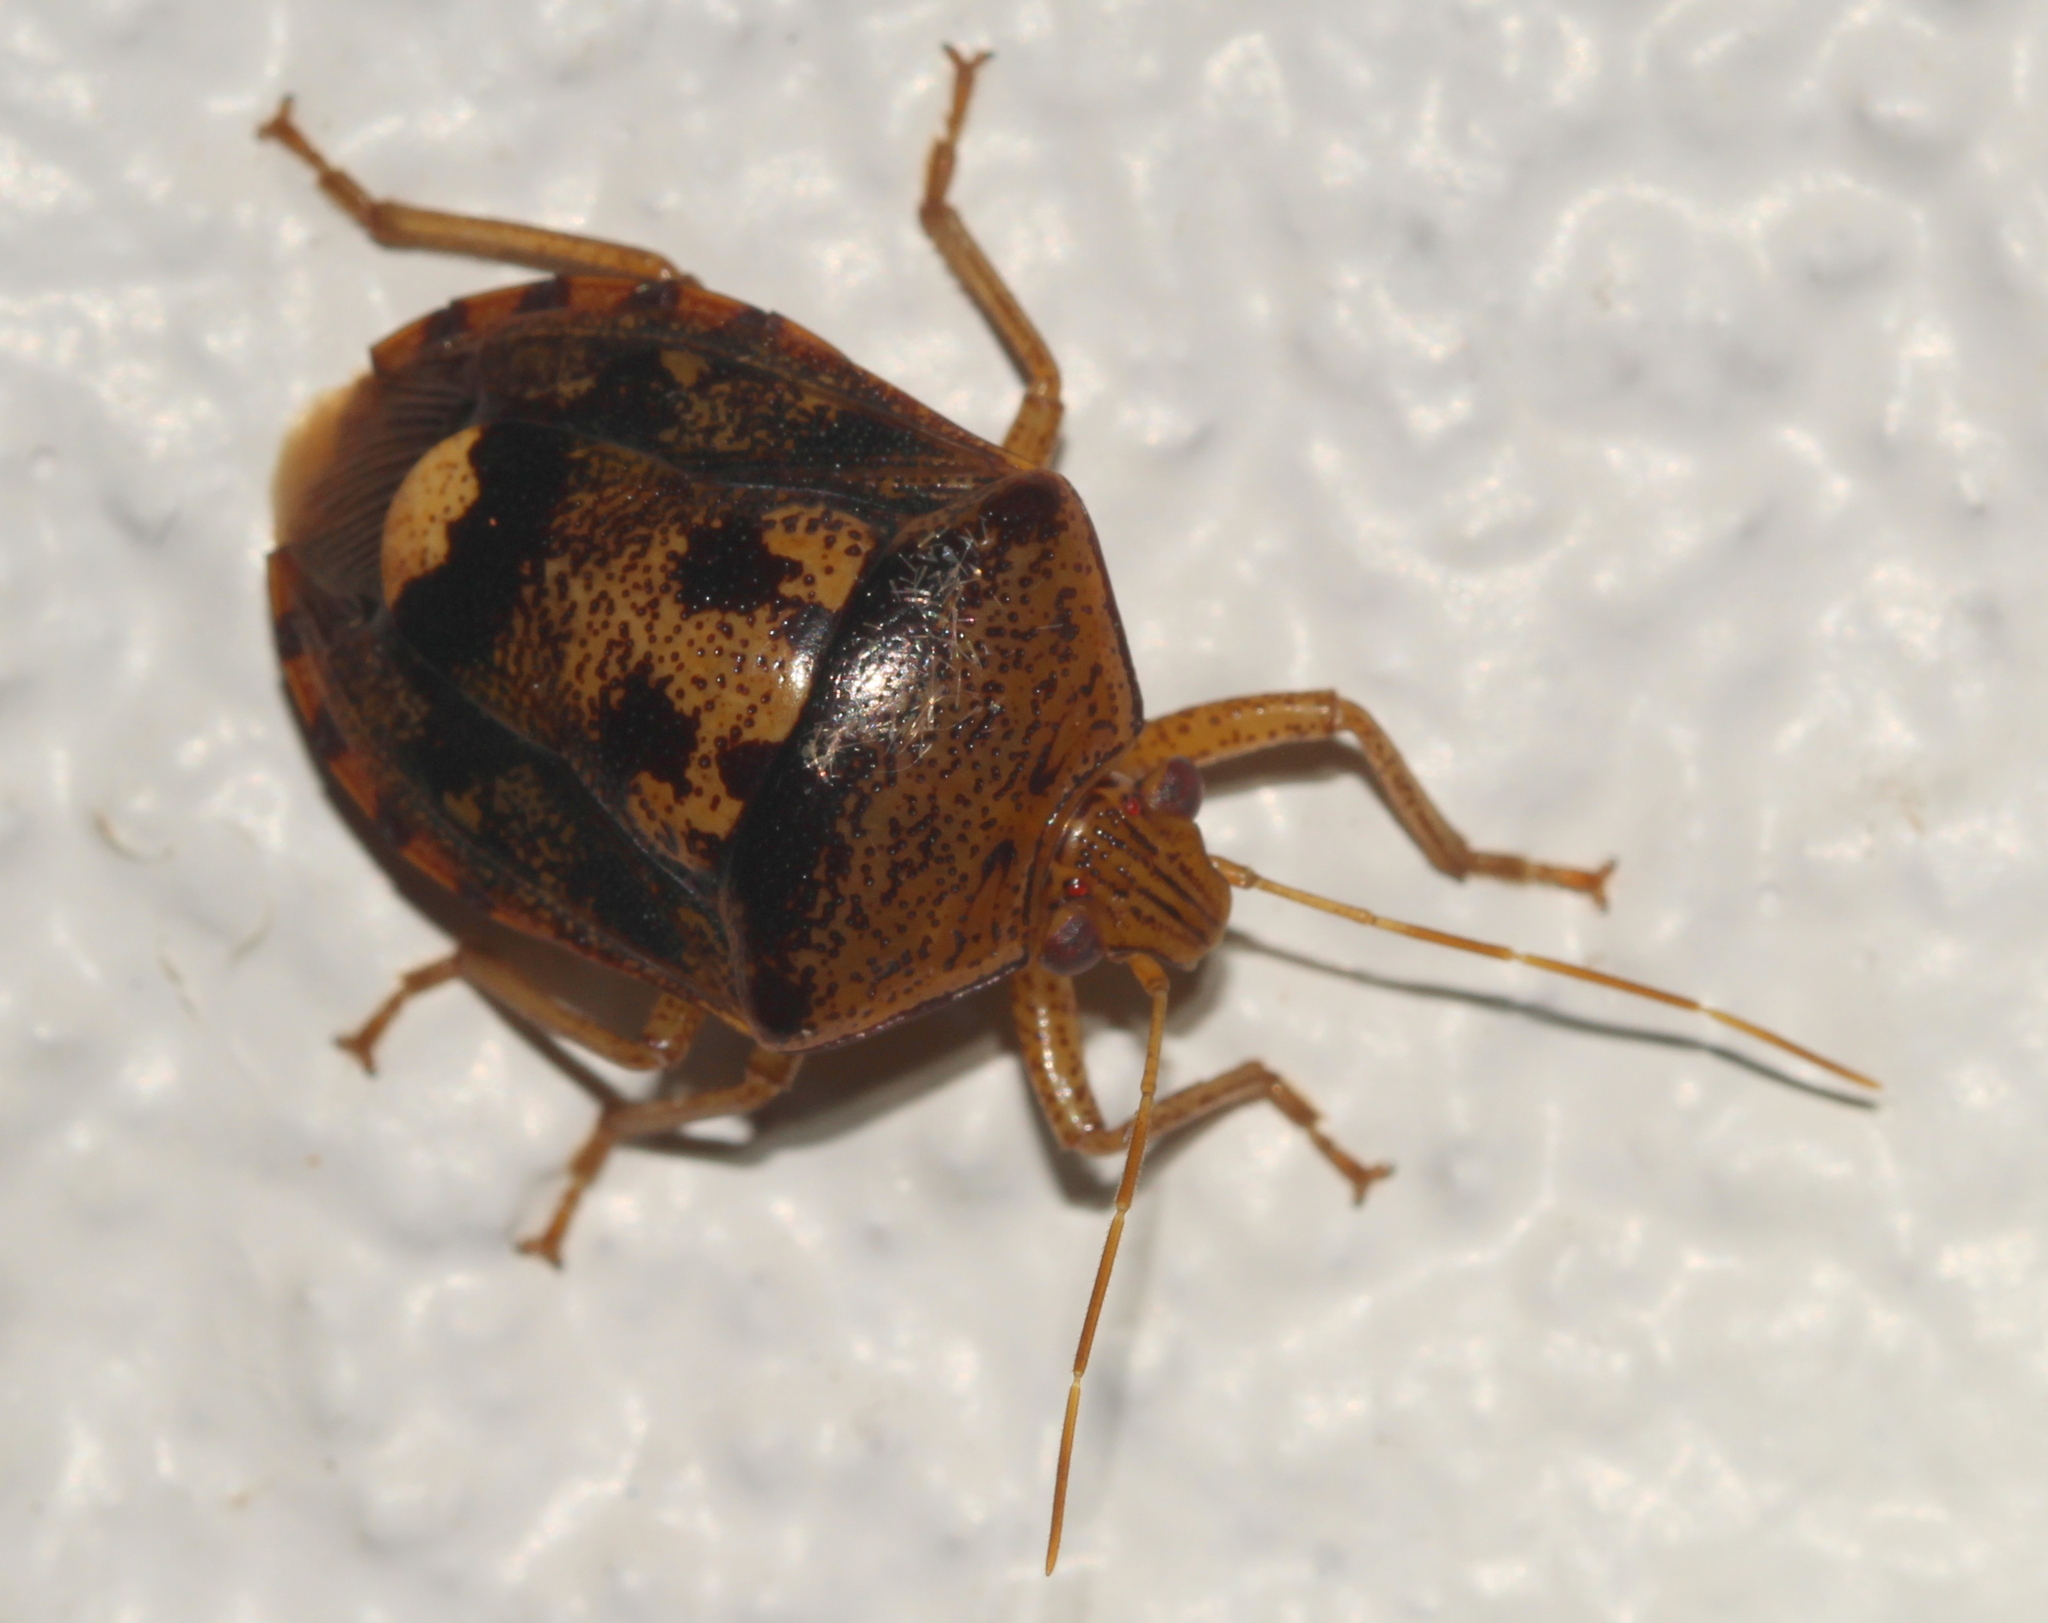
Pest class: stink_bug